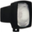
Label: lamp